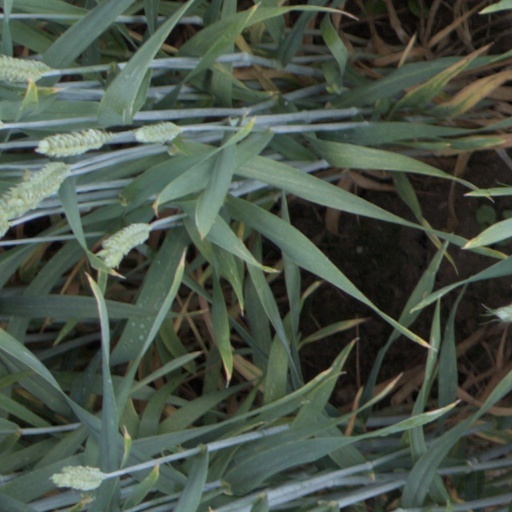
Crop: wheat